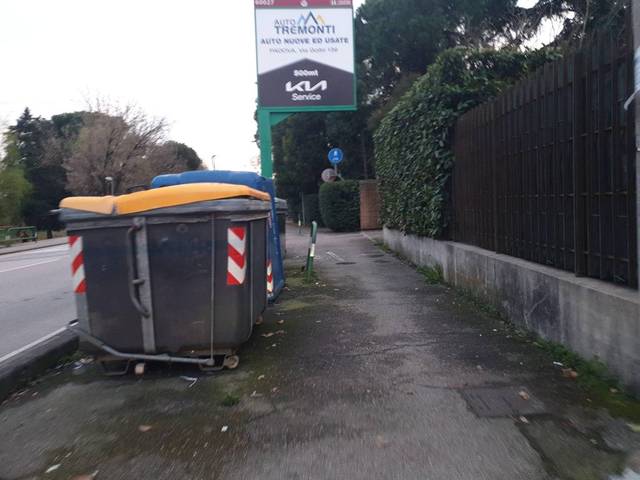
Region: Italy
Coordinates: 45.398, 11.864